Pobelter

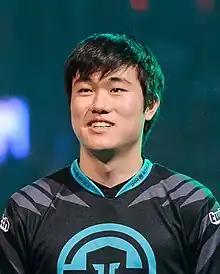
Park in 2016

Eugene Park, better known as Pobelter, is an American retired "League of Legends" player who was formerly the mid laner for Counter Logic Gaming. He is a three-time champion of the LCS and has made four major international appearances.